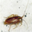
Label: cockroach